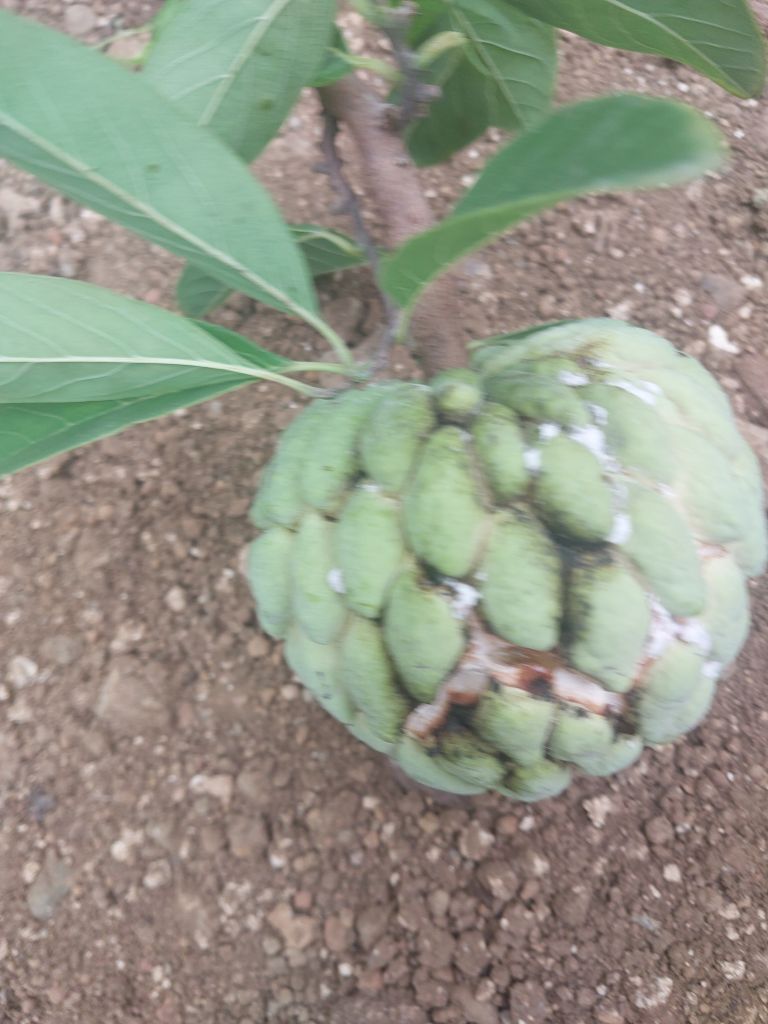
Disease label: Athracnose